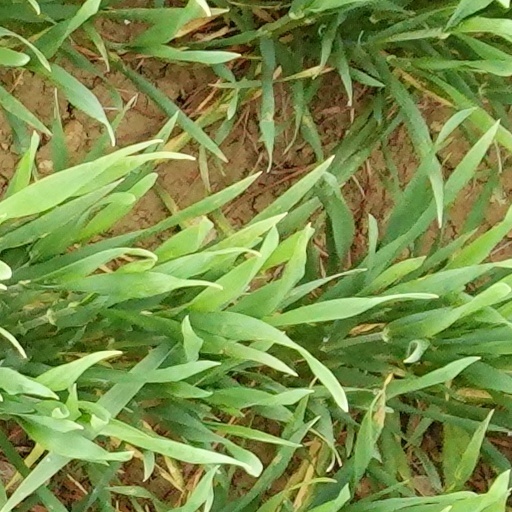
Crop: wheat